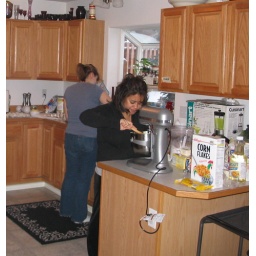
love the girls in the kitchen